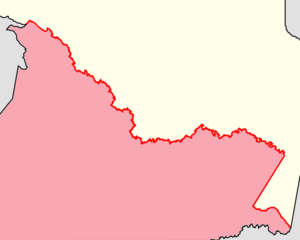
Frontière Colombie-Pérou
Les frontières de Colombie sont les frontières internationales que partage la Colombie avec les États qui voisinent le territoire sur lequel elle exerce sa souveraineté en Amérique du Sud et dans les Caraïbes.